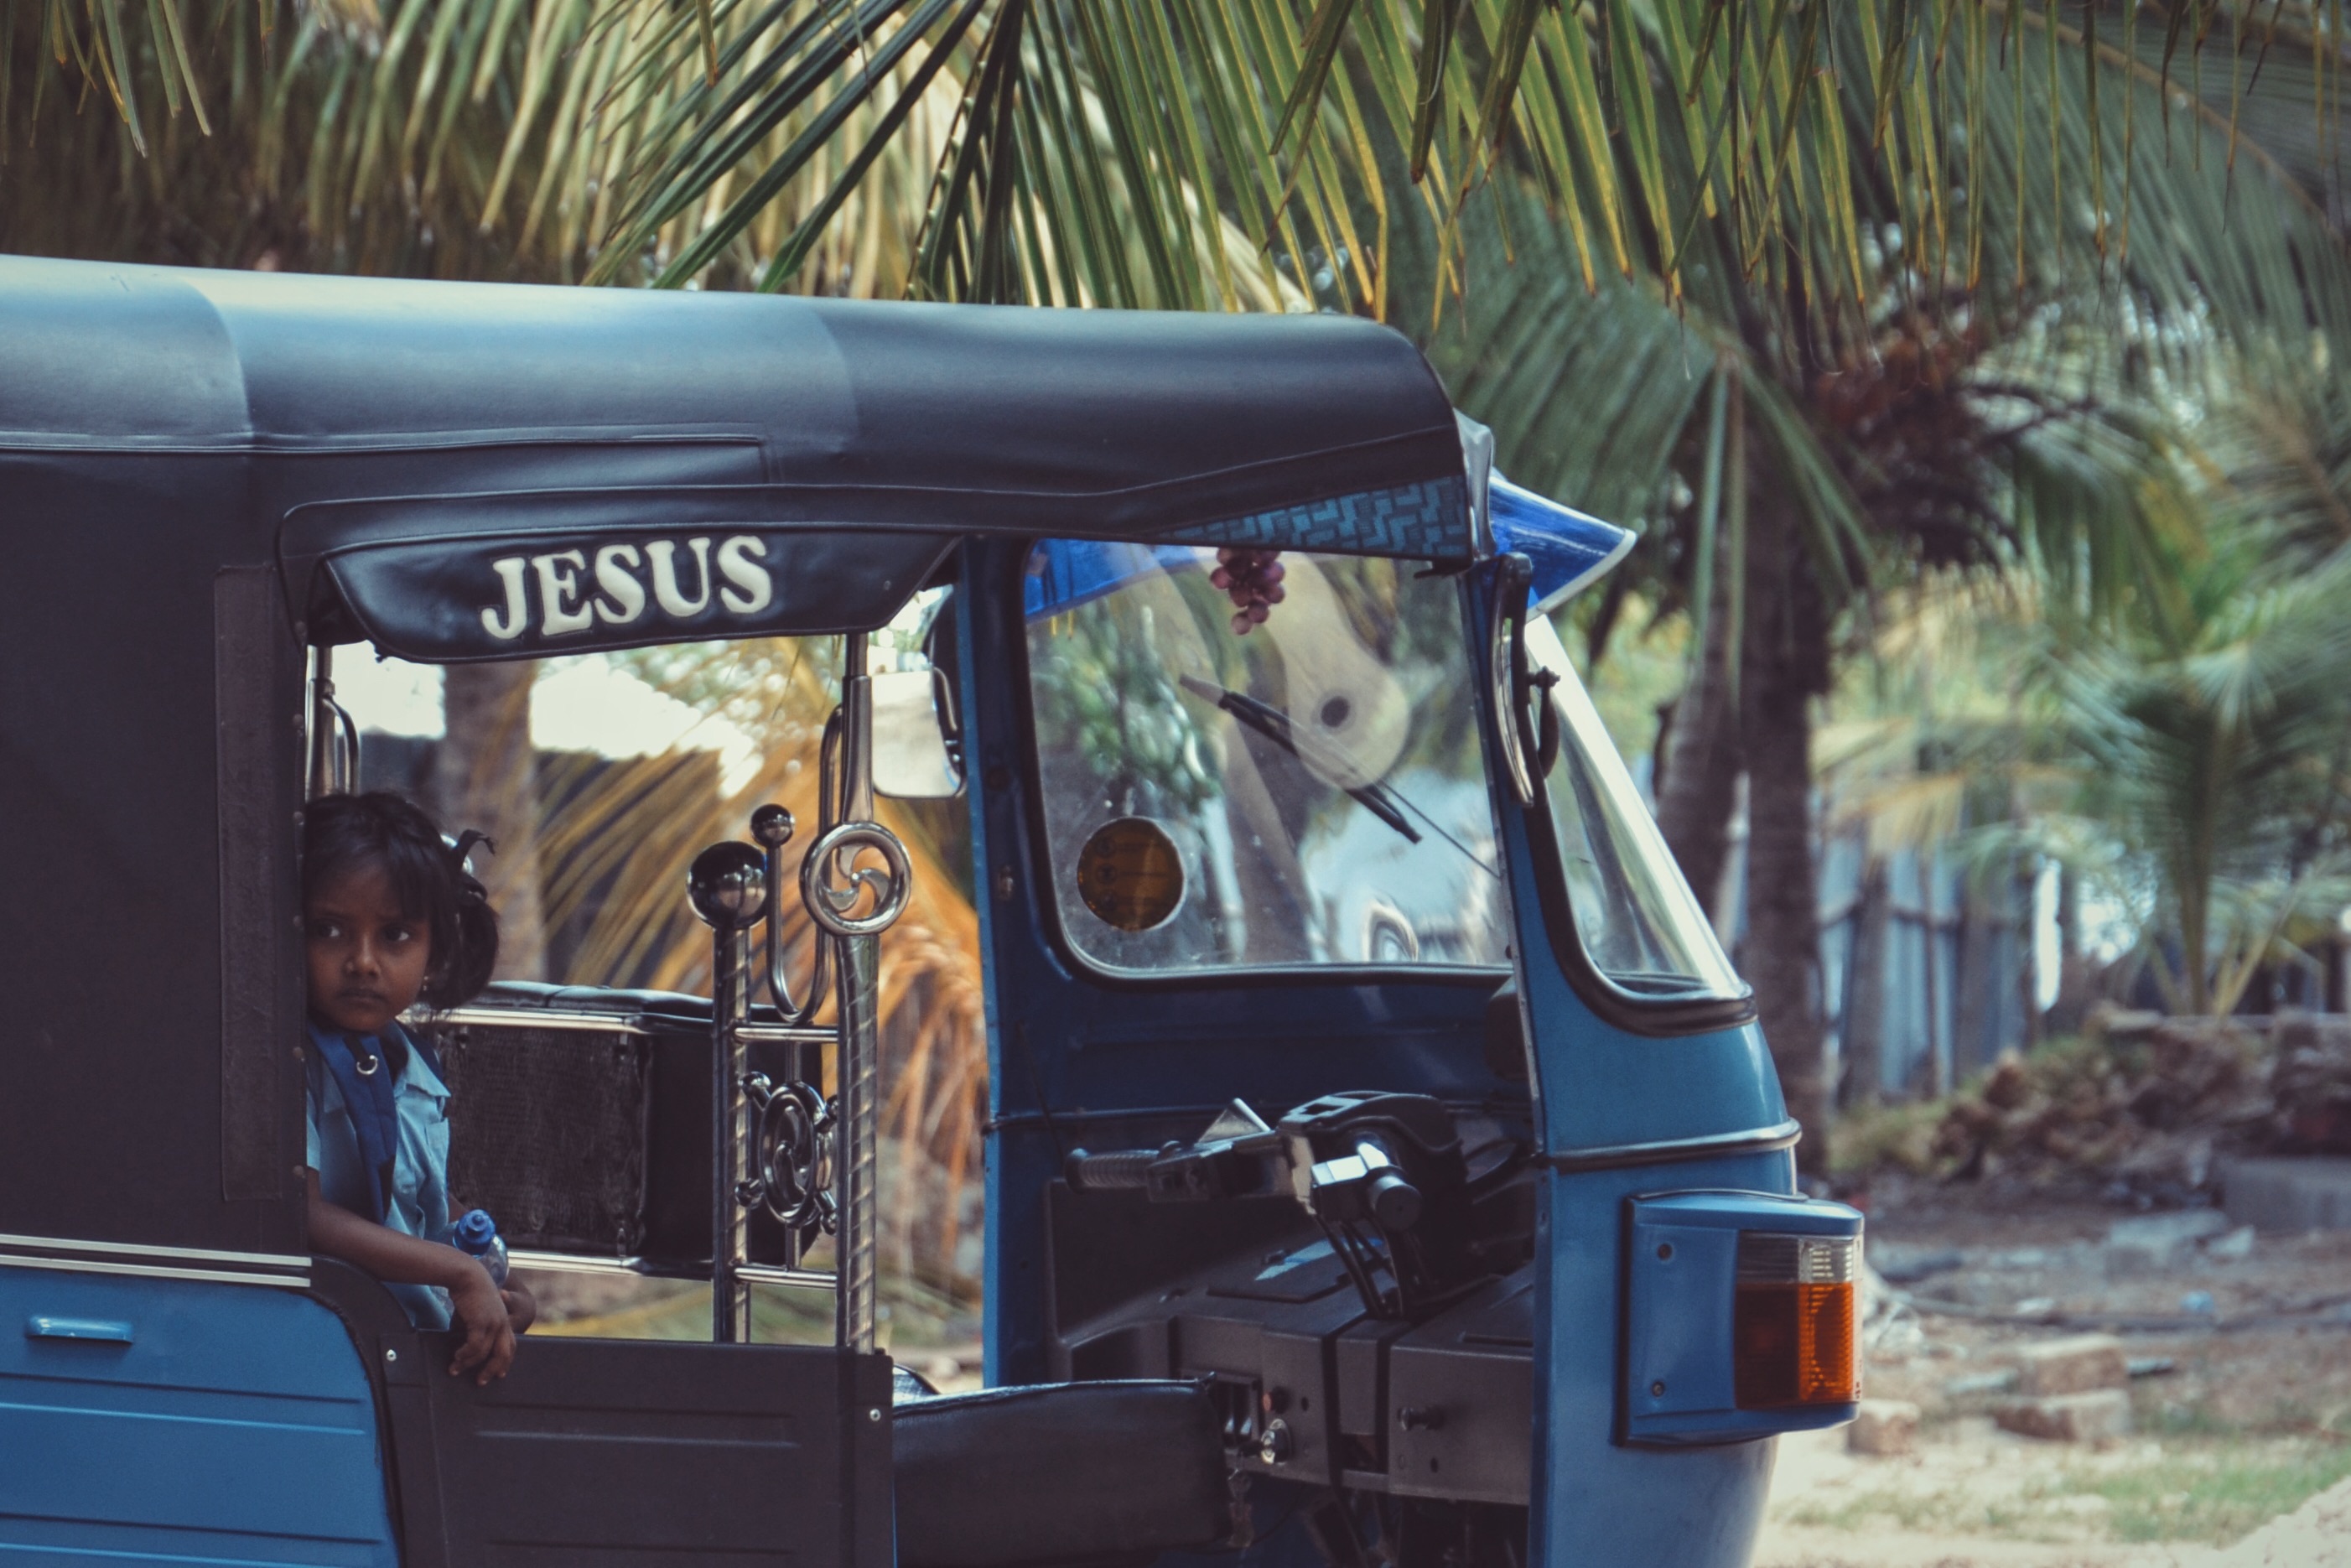
car, transport, vehicle, public transport, land vehicle